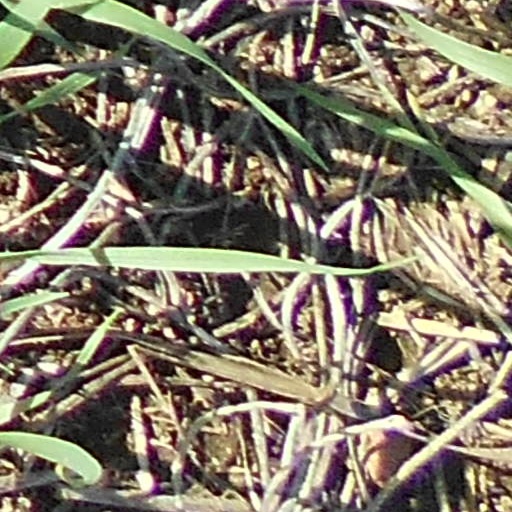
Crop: wheat